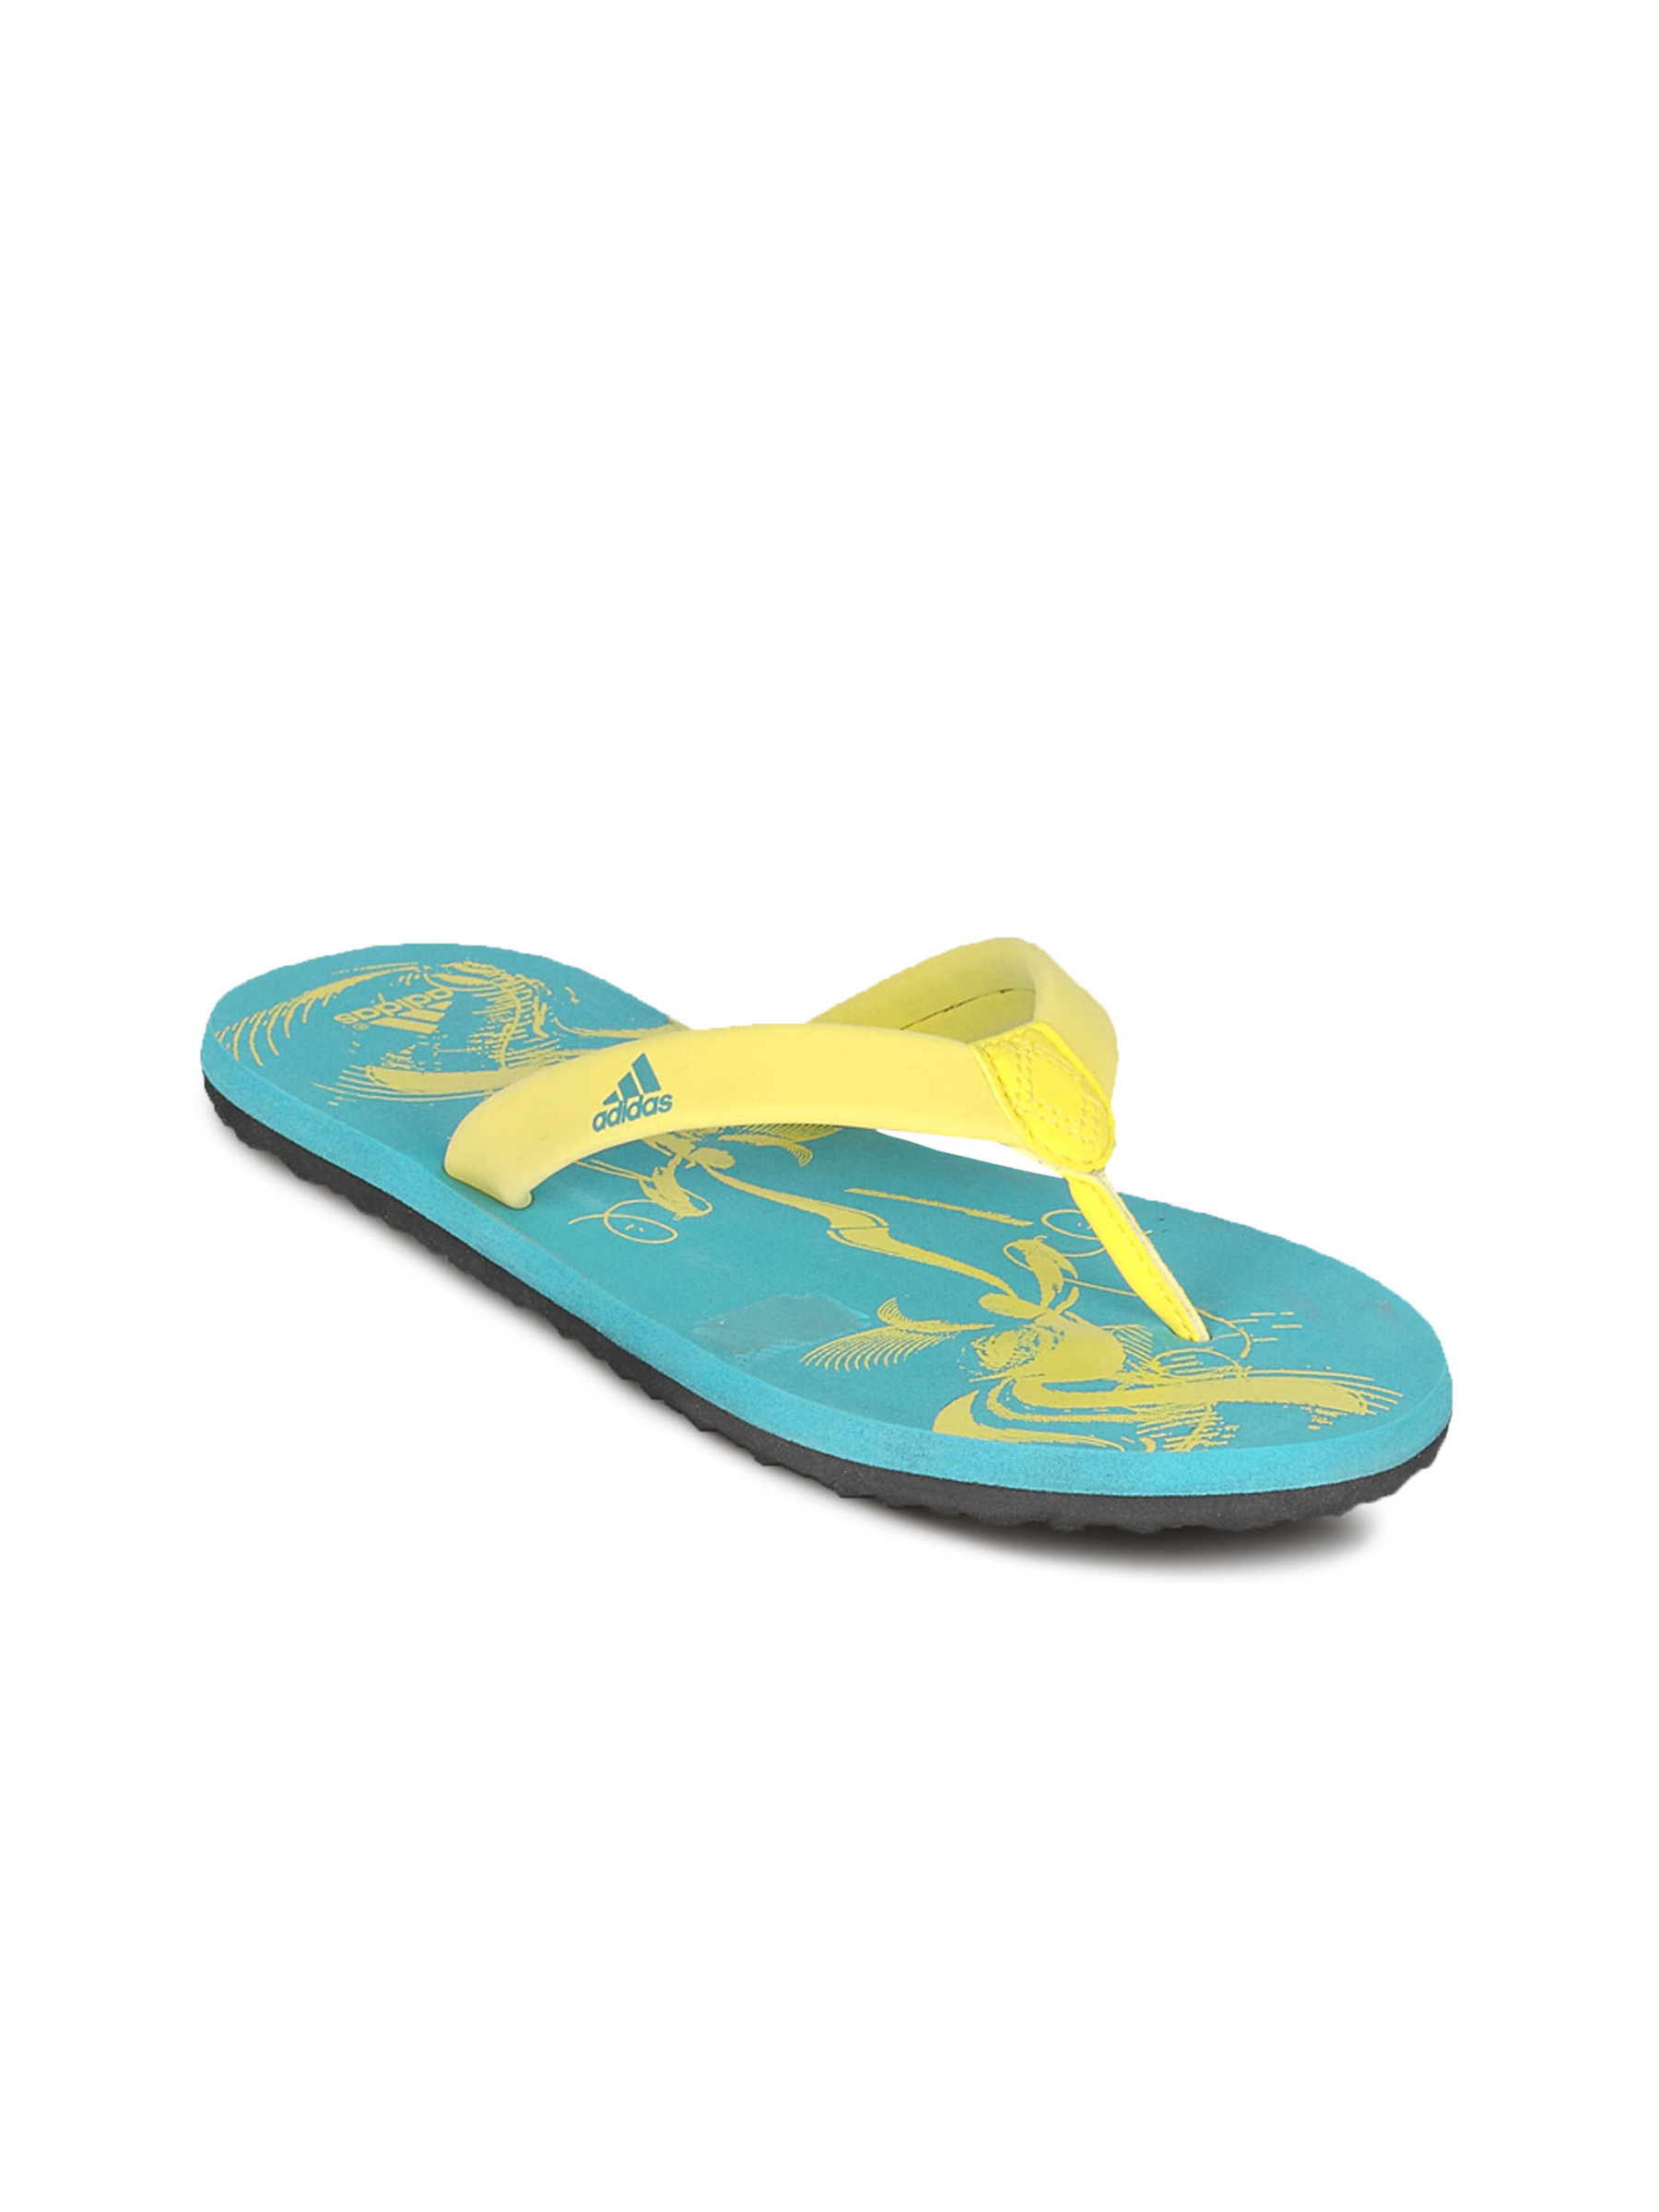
ADIDAS Women's Adi Zing Yellow Flip Flop
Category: Footwear / Flip Flops / Flip Flops
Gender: Women
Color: Yellow
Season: Summer 2011
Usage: Casual